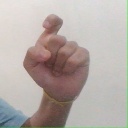
अक्षर: इ